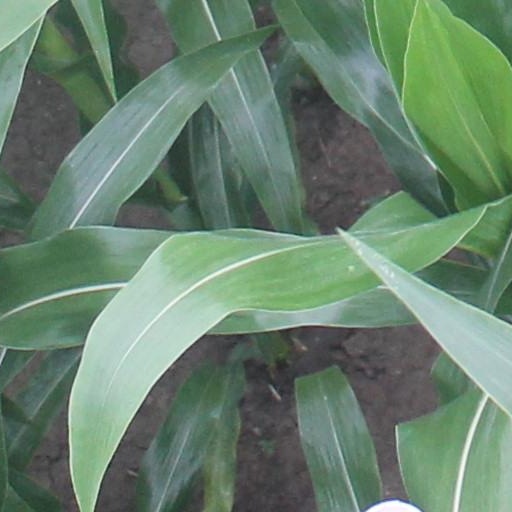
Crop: maize; corn